Rick Pitino

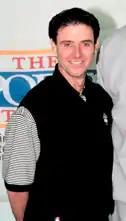
Pitino in 1999

After spending two years coaching in the NBA, Pitino returned to the college level again in 1989, becoming the coach at Kentucky. The Kentucky program was recovering from a major recruiting scandal brought on by former coach Eddie Sutton that left it on NCAA probation. Pitino quickly restored Kentucky's reputation and performance, leading his second school to the Final Four in the 1993 NCAA tournament, and winning a national title in the 1996 NCAA tournament, Kentucky's 6th NCAA Championship. The following year, Pitino's Kentucky team made it back to the national title game, losing to Arizona in overtime in the finals of the 1997 NCAA tournament. Pitino's fast-paced teams at Kentucky were favorites of the school's fans, implementing his signature style of full-court pressure defense. The following year, he left Kentucky for the NBA and Kentucky went on to win the 1998 national title. He would later refer to Kentucky as "the Roman Empire of college basketball".